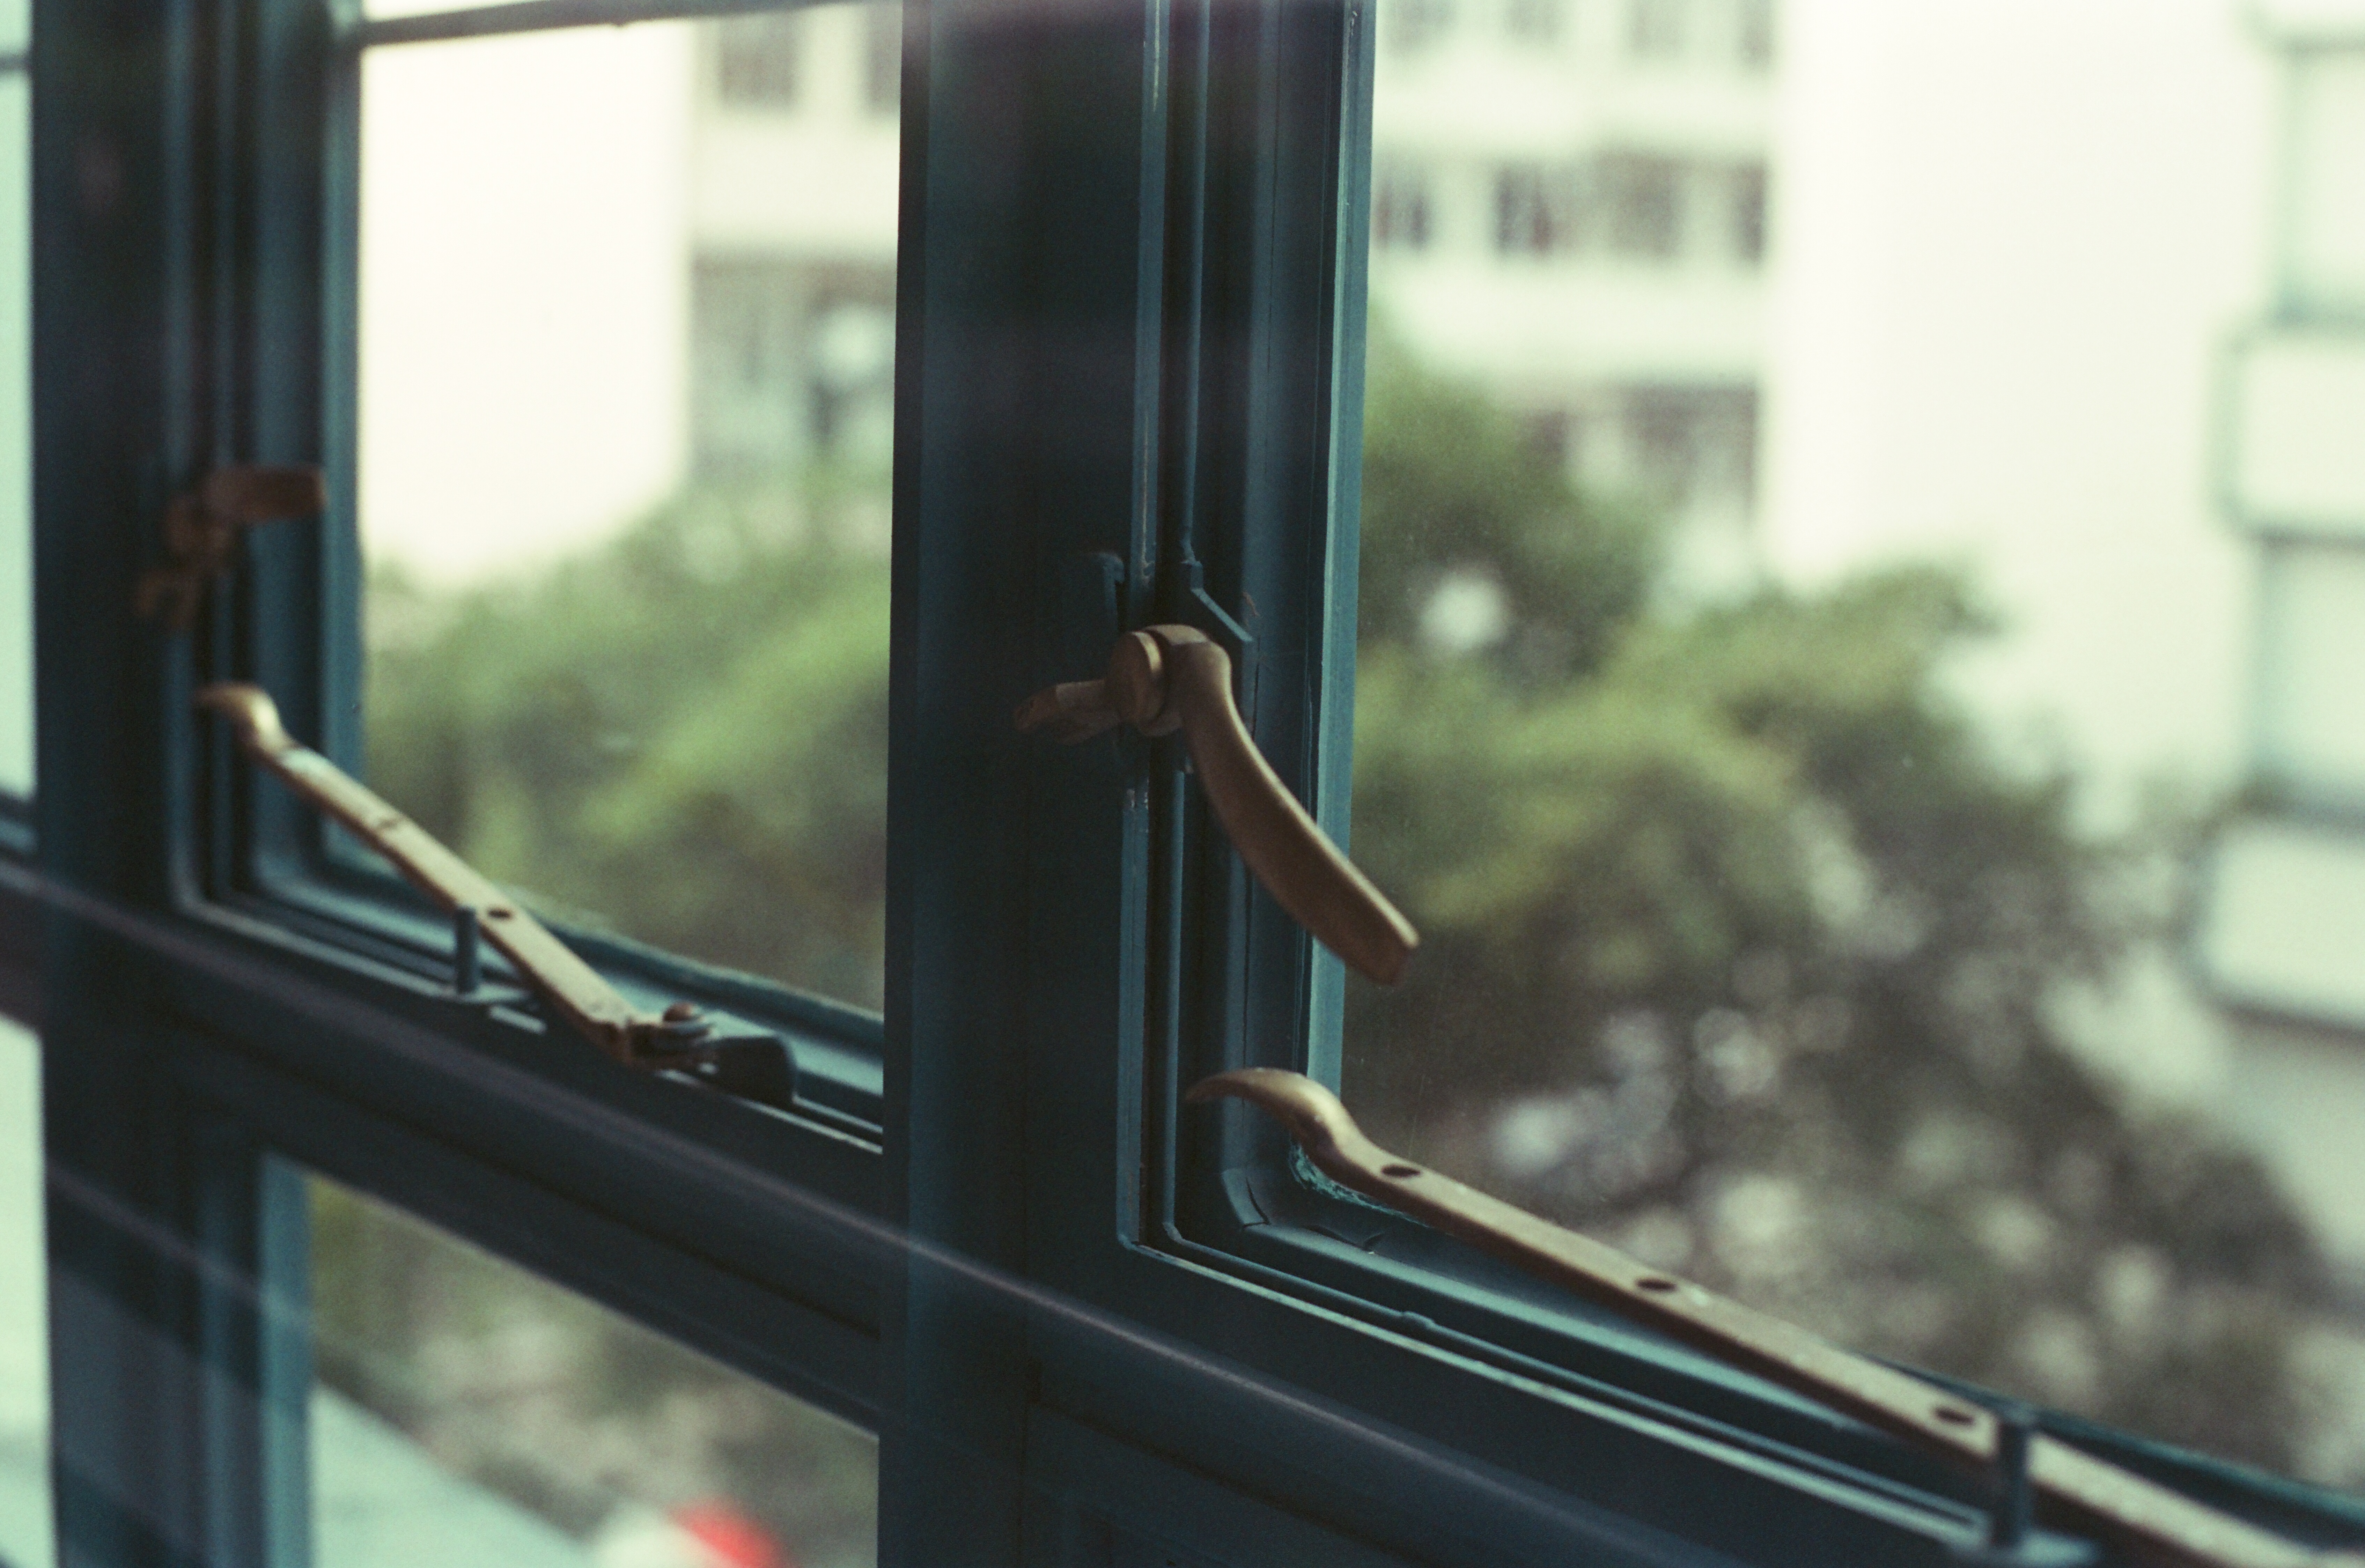
light, house, window, glass, home, balcony, transport, vehicle, color, lighting, door, public transport, interior design, window covering